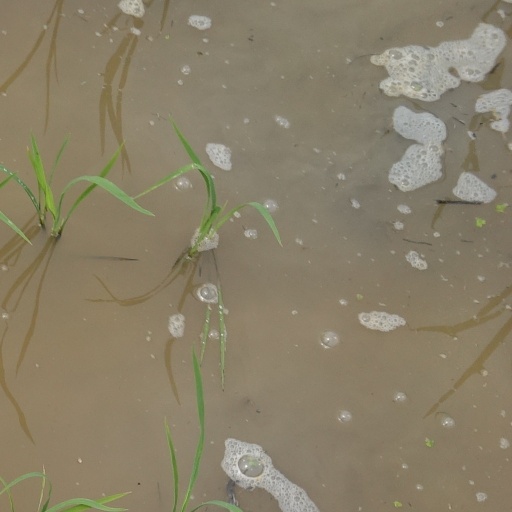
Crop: rice